Panchayati raj in India

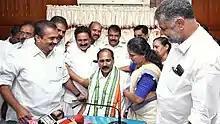
Elected panchayat president in Kottayam district.

Just as the tehsil goes by other names in various parts of India, notably "mandal" and "taluka", there are a number of variations in nomenclature for the block panchayat. For example, it is known as "Mandal Praja Parishad" in Andhra Pradesh, "Taluka Panchayat" in Gujarat, "Uratchi Onriyam " in Tamil Nadu and Karnataka, and "Panchayat Samiti" in Maharashtra. In general, the block panchayat has the same form as the gram panchayat but at a higher level.